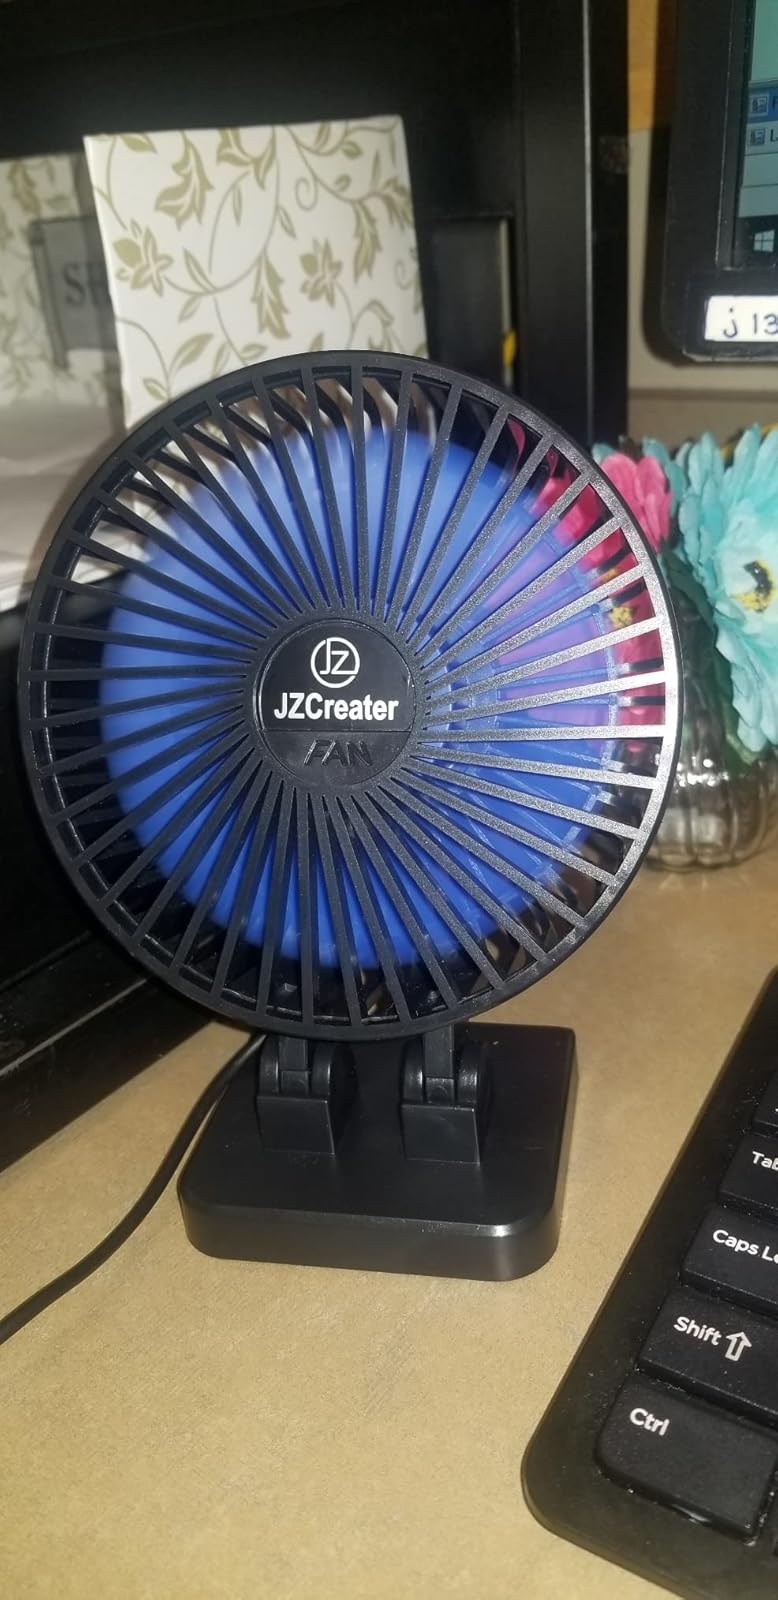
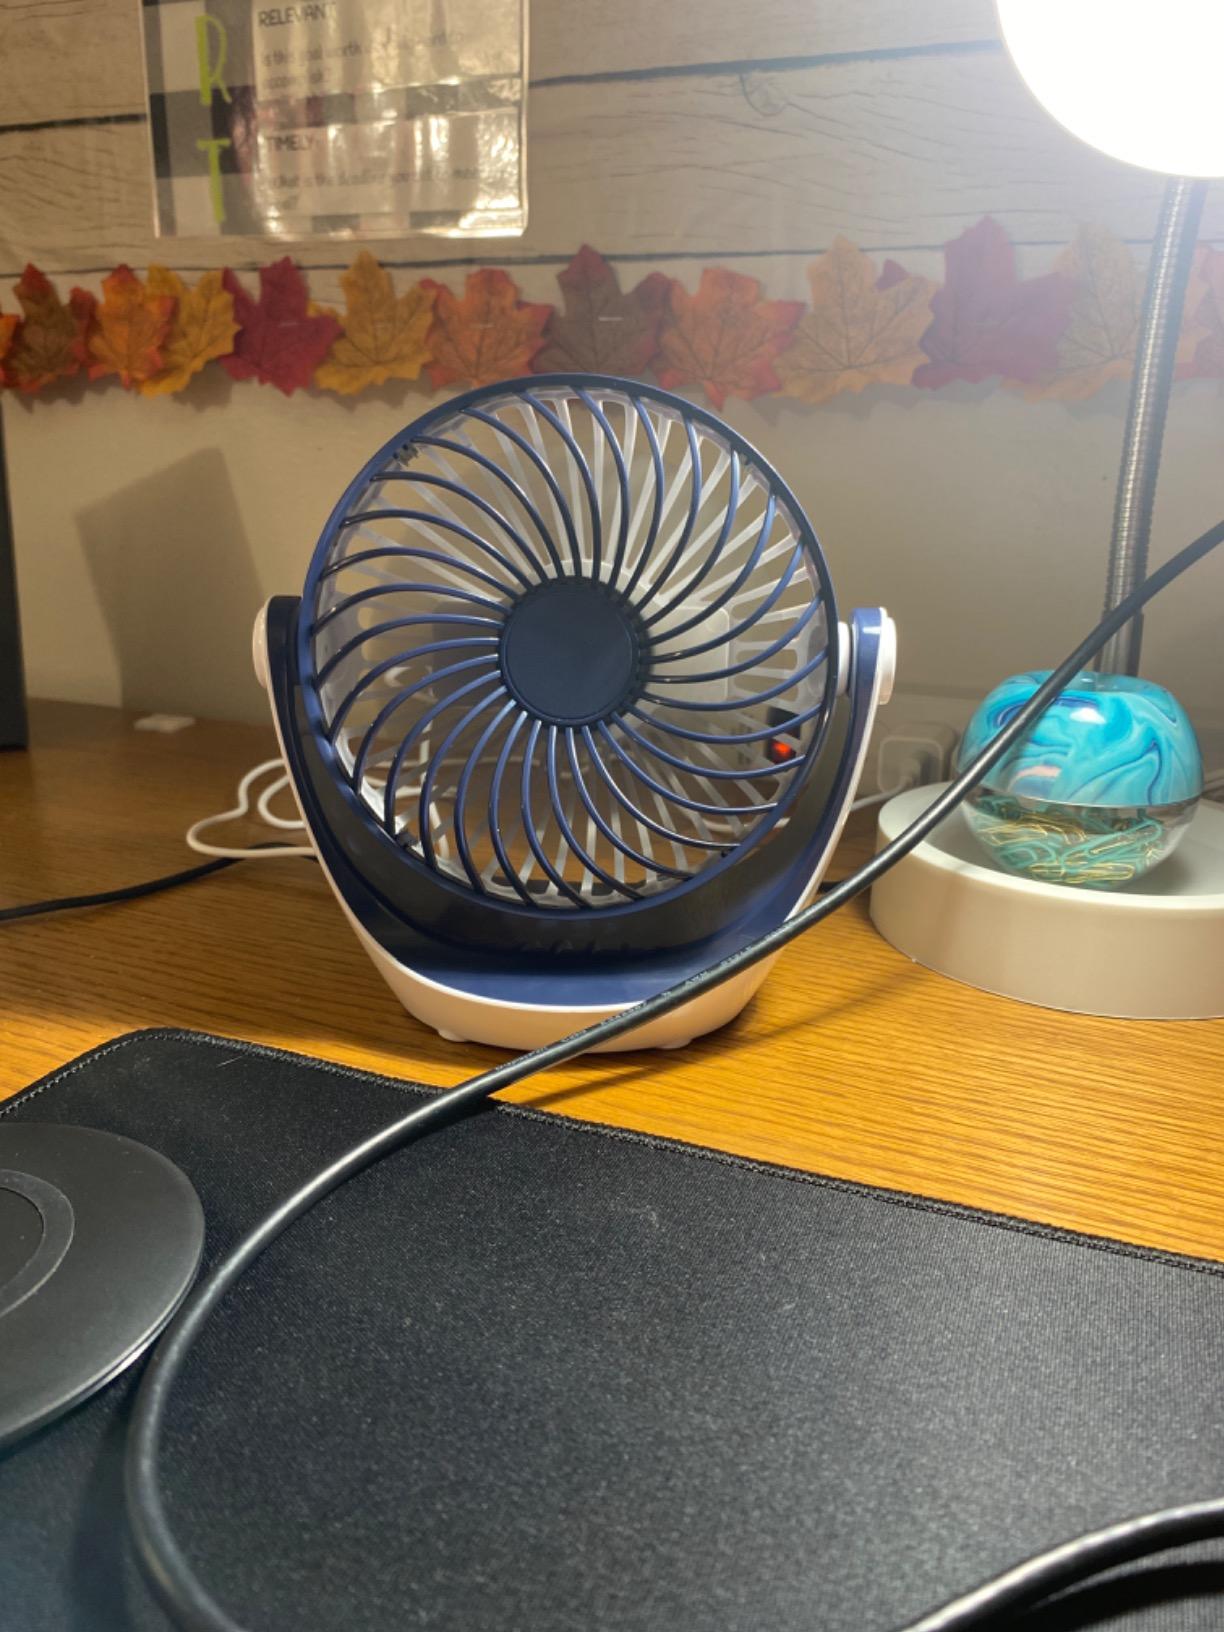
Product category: fan
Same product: no